Answer in natural language. Which point is closer to the camera taking this photo, point A  or point B? Choose between the following options: A or B
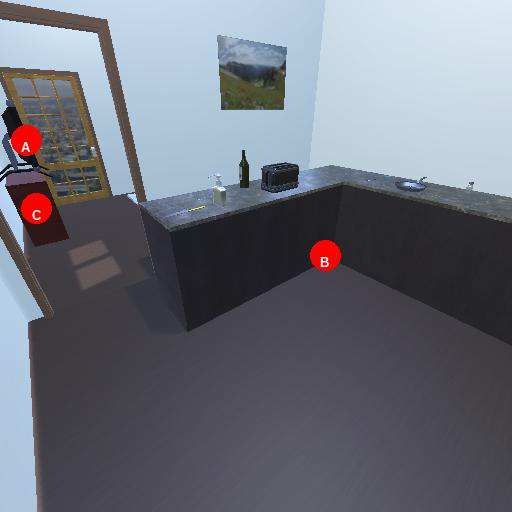
<answer>B</answer>